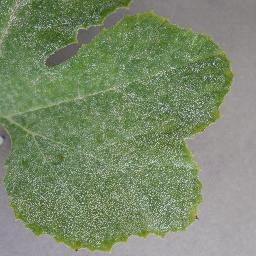
Label: Squash___Powdery_mildew